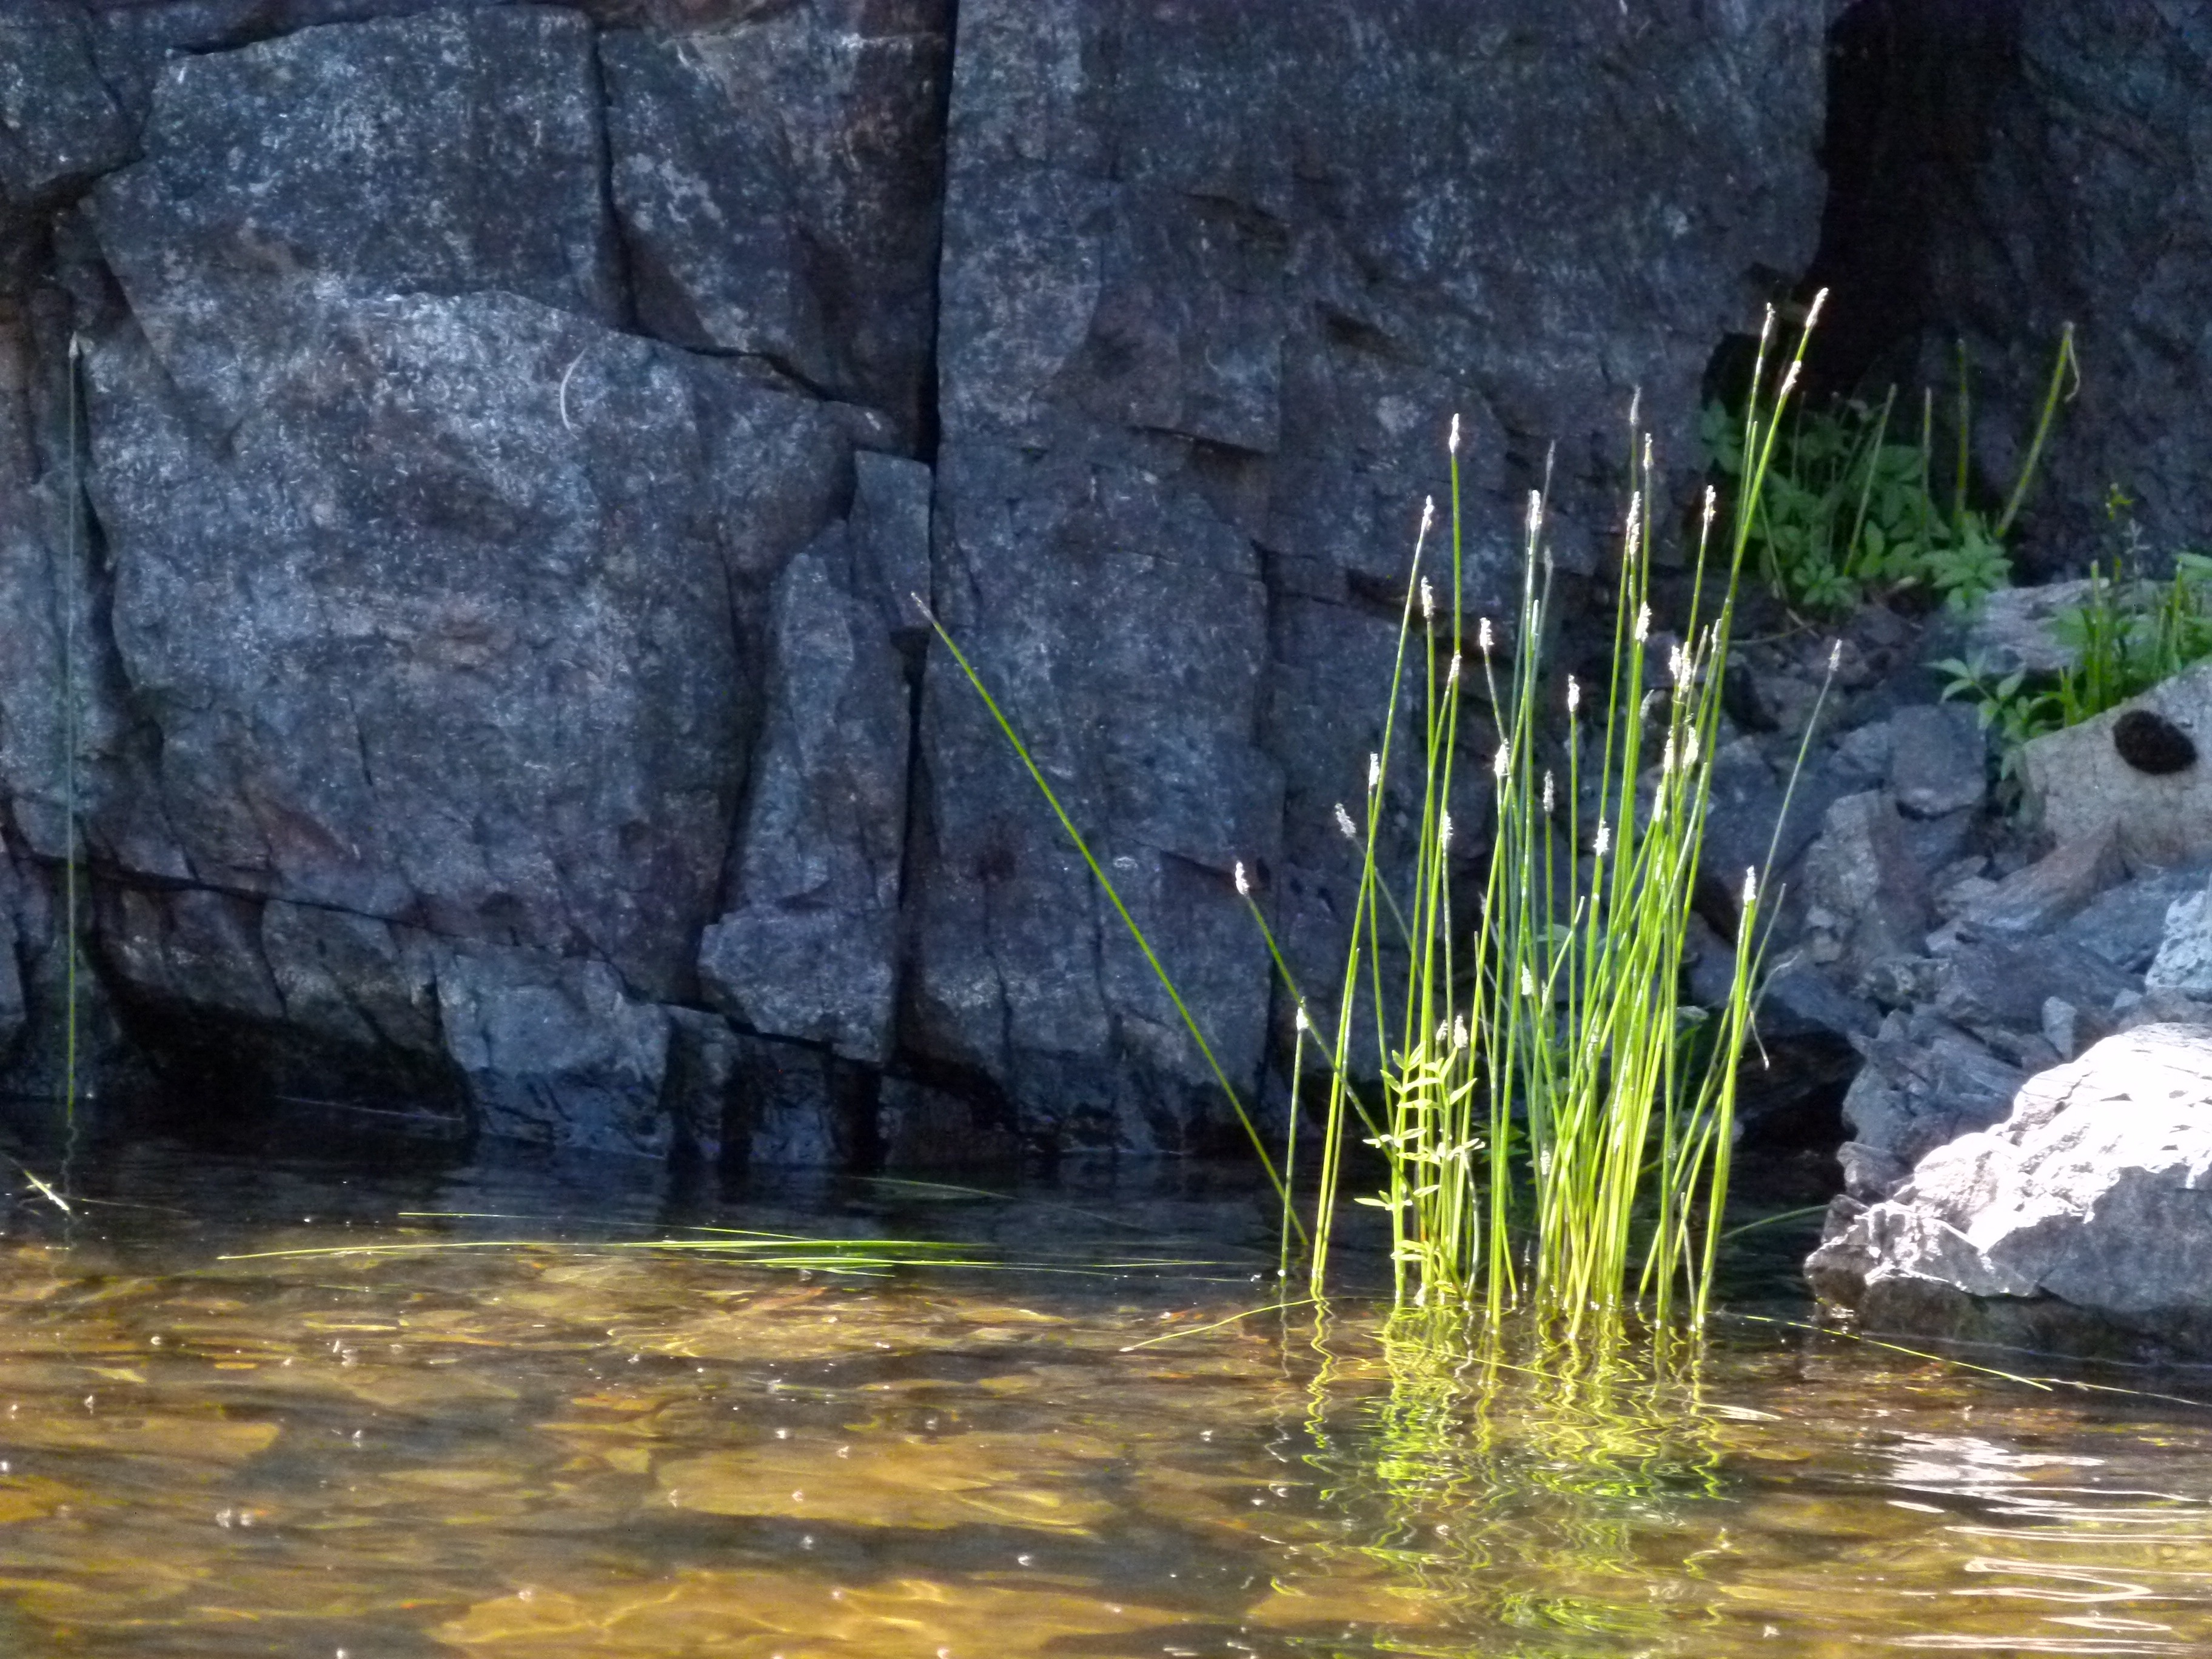
water, grass, river, summer, pond, stream, reflection, rocky, plants, rocks, outside, shore line